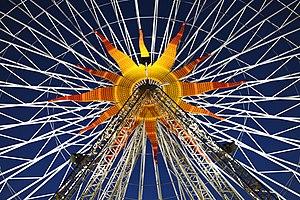
Nice, la nuit